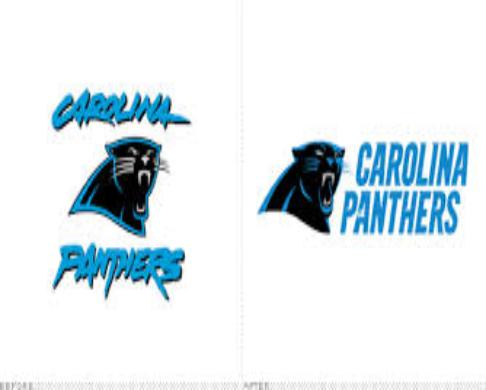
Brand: Carolina-2
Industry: Others